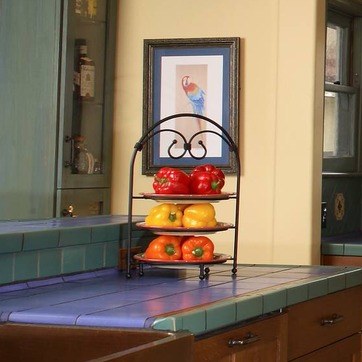
Material: food